Arab Spring

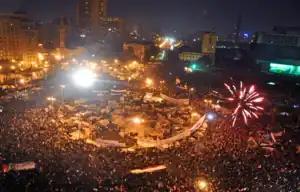
Celebrations in Tahrir Square after Omar Suleiman's statement concerning Hosni Mubarak's resignation

Inspired by the uprising in Tunisia and prior to his entry as a central figure in Egyptian politics, potential presidential candidate Mohamed ElBaradei warned of a "Tunisia-style explosion" in Egypt.